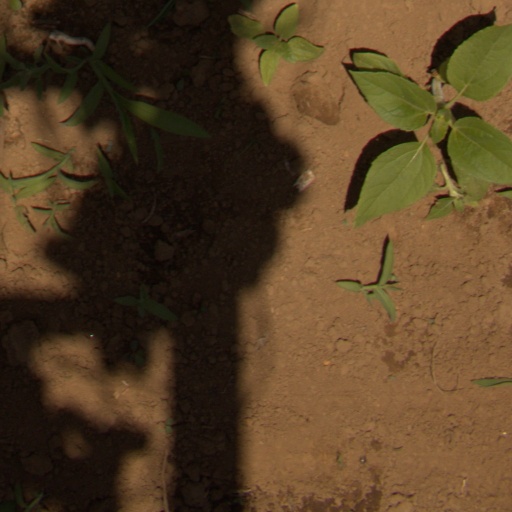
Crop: Jerusalem artichoke